Émile Muselier

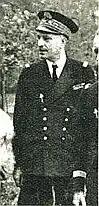
The Admiral in 1941

Émile Henry Muselier (17 April 1882 – 2 September 1965) was a French admiral who led the Free French Naval Forces ("Forces navales françaises libres", or FNFL) during World War II. He was responsible for the idea of distinguishing his fleet from that of Vichy France by adopting the Cross of Lorraine, which later became the emblem of all of the Free French. After entering the French Naval Academy ("École Navale") in 1899, he embarked on a brilliant and eventful military career. He ran unsuccessfully in the legislative elections of 1946 as vice-president of the Rally of Republican Lefts ("Rassemblement des gauches républicaines") and then entered private life as a consulting engineer before his retirement in 1960. He is buried in the cemetery of St. Pierre, at Marseilles.